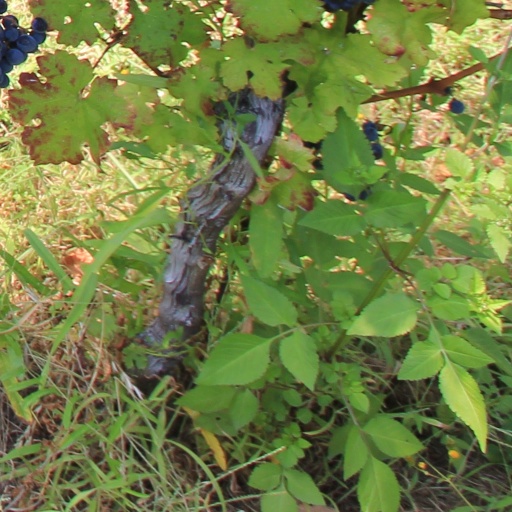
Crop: grape